Hamish Stuart

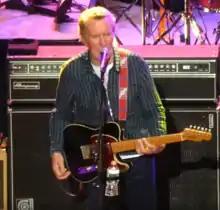
Stuart performing in 2019

James Hamish Stuart (born 8 October 1949) is a Scottish guitarist, bassist, singer, composer and record producer. He was an original member of the Average White Band.